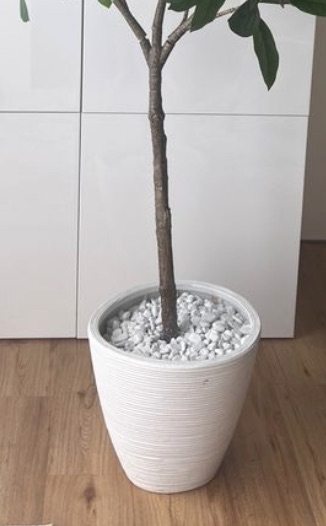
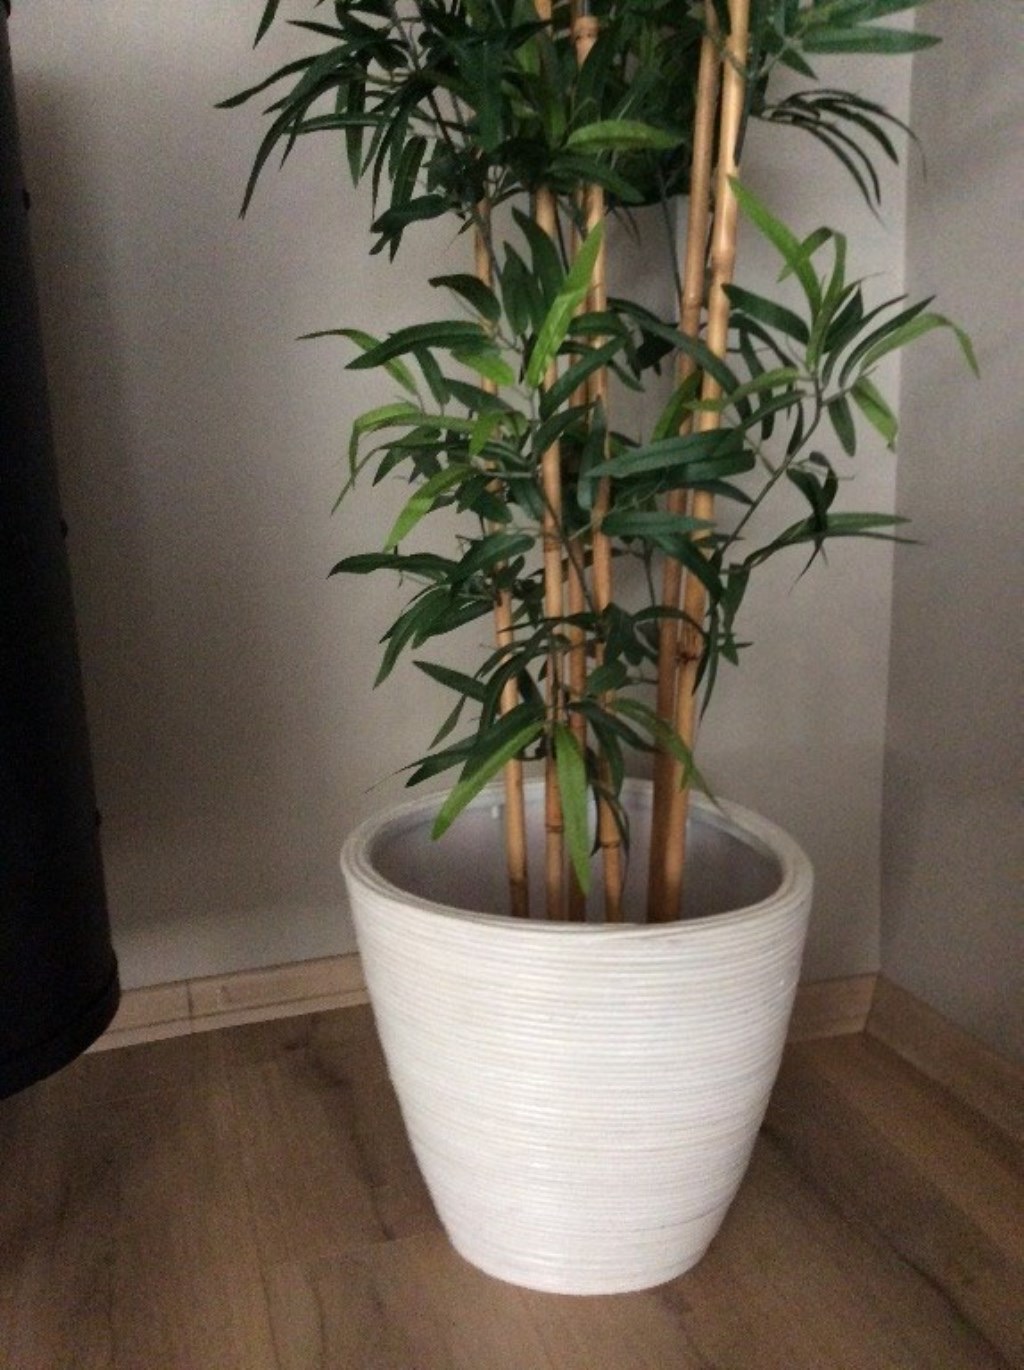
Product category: misc
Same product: yes